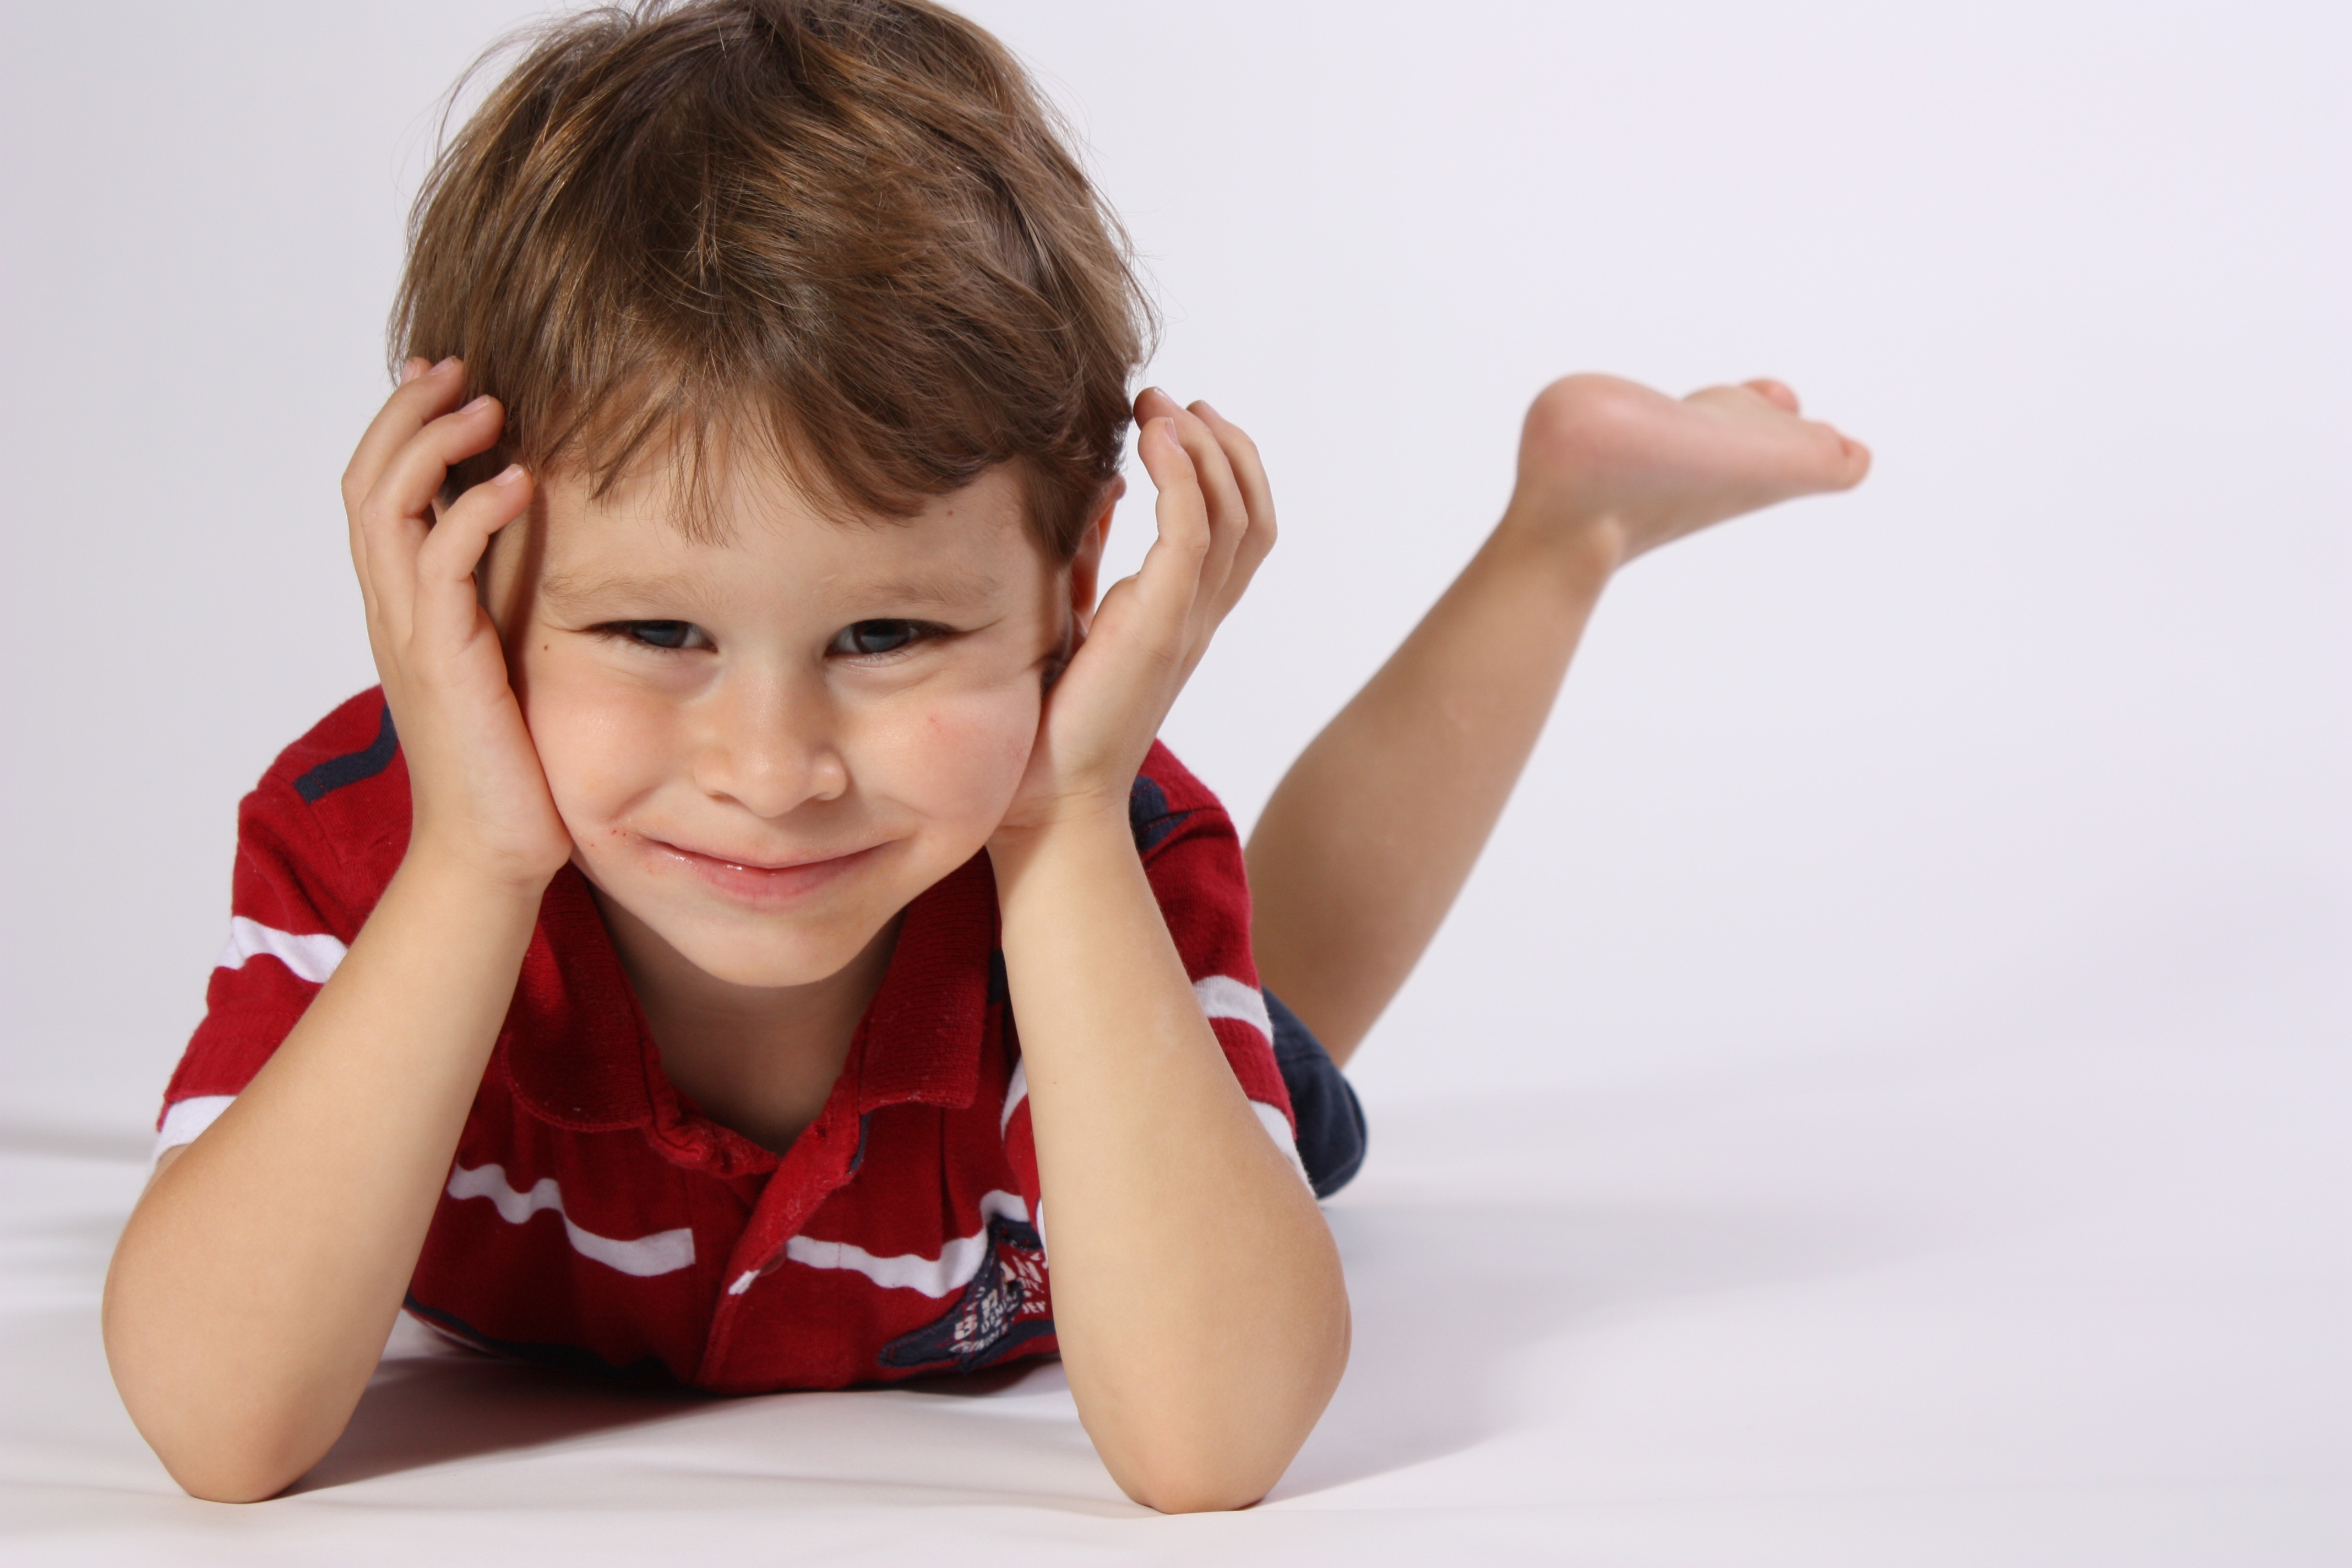
hand, person, girl, play, cute, alone, young, red, youth, sitting, small, child, colorful, hairstyle, smiling, playful, cheerful, laughing, face, kids, children, fun, innocent, happy, happiness, hands, infant, toddler, boys, innocence, bright, little, skin, down, adorable, smiles, joyful, lying, emotion, shirts, floors, photo shoot, toddlers, chin, portrait photography, human positions